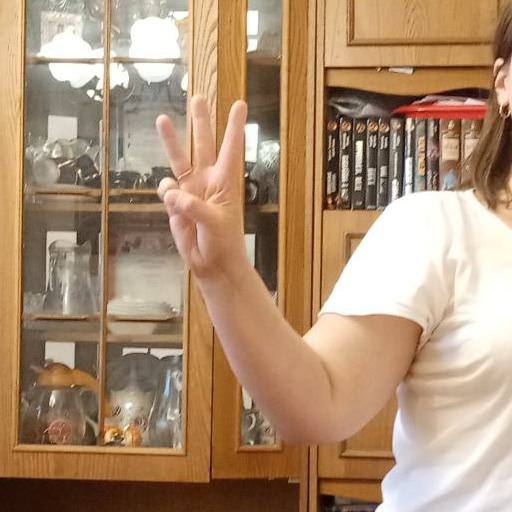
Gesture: three